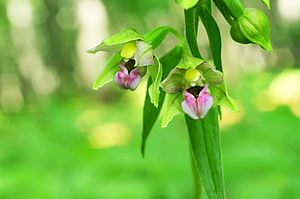
Skovhullæbe / Voksested
Nærbillede af blomster
Skovhullæbe, ofte skrevet skov-hullæbe, er en 7-100 cm høj orkidé, der er udbredt over det meste af Europa og i dele af Nordafrika. Blomsterne sidder i klaser på en dunhåret stængel og er grønne til violetrøde. I Danmark er skovhullæbe ret alimindelig i skove og parker i visse dele af landet og underarten hollandsk hullæbe findes i klitter i Nordjylland. Arten regnes for at være en af landets almindeligste orkidéer.